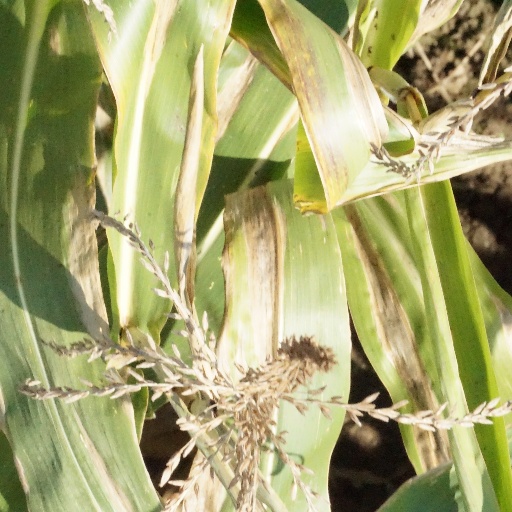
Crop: maize; corn